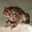
Label: frog